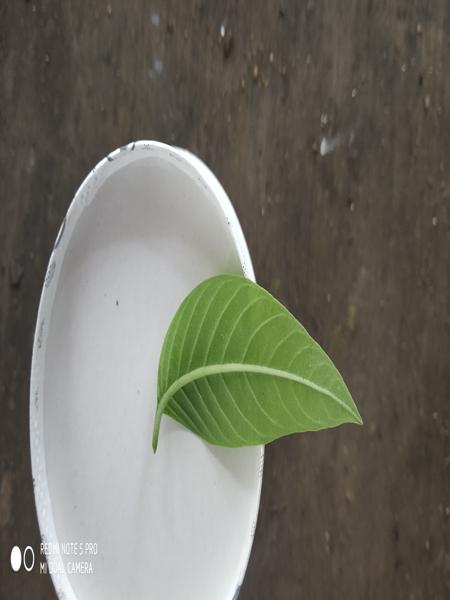
Plant: Nelavembu